Conservation and restoration of books, manuscripts, documents, and ephemera

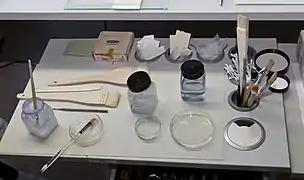
Book conservation tools and chemicals

Stabilization is the minimum level of treatment needed to slow deterioration. This can include wrapping or containing the object in an archival box, or making a custom one, as well as some basic structural repairs. Because books are made from a variety of materials, conservators may also need to employ techniques and experience relating to the conservation of leather, parchment, papyrus, or fabric conservation.